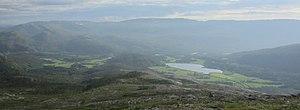
Åbygda est une localité du comté de Nordland, en Norvège.